Stalingrad Cowgirls

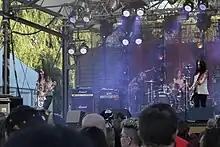
Stalingrad Cowgirls performing in Stockholm in August 2010

Stalingrad Cowgirls was a three-piece punk rock band hailing from a small town of Salla in Finnish Lapland, 60 kilometres north from the Arctic Circle. The name is a tribute to Leningrad Cowboys. The band consists of lead vocalist and guitarist Enni Kivelä, bassist Henna Vaarala, and drummer Riina Kivelä.